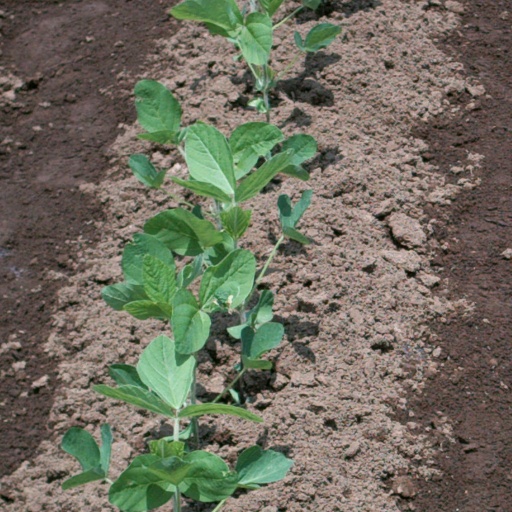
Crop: soybean